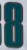
Number: 8